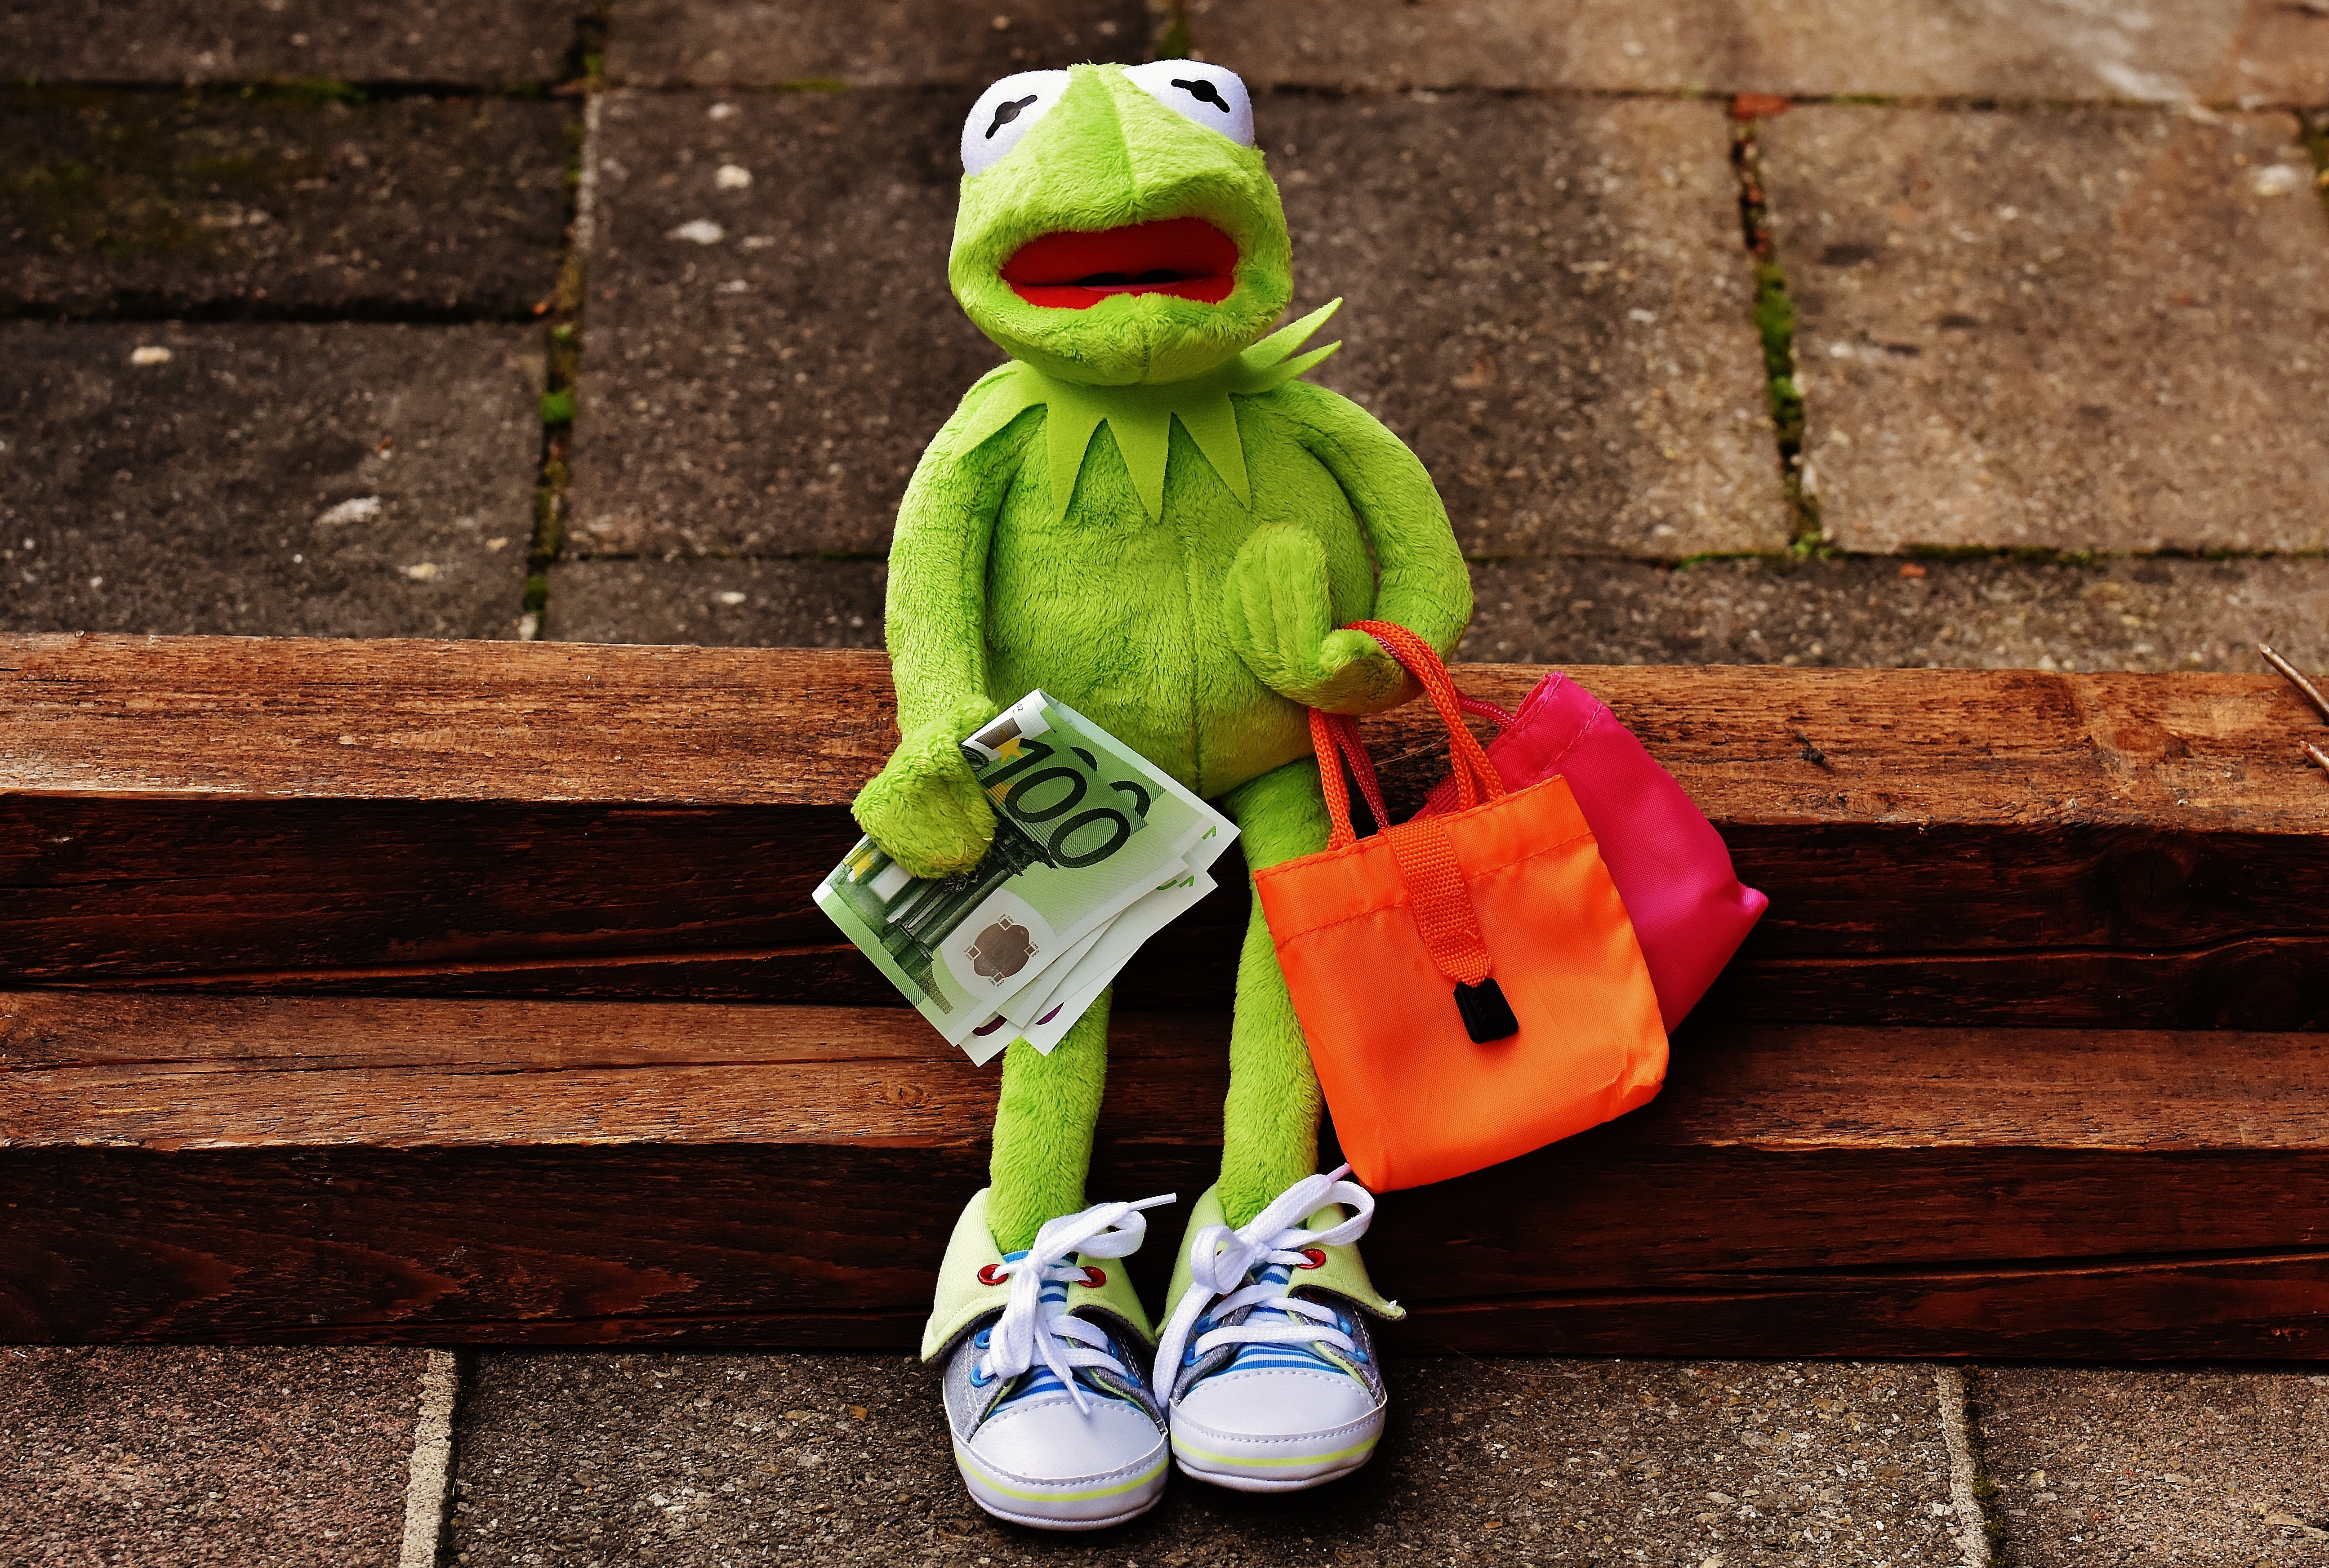
green, red, color, money, shopping, yellow, toy, textile, euro, plush, kermit, bags, shopping bags, stuffed toy